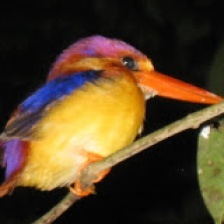
Species: RUFOUS KINGFISHER
Scientific name: CHLOROCERYLE INDA